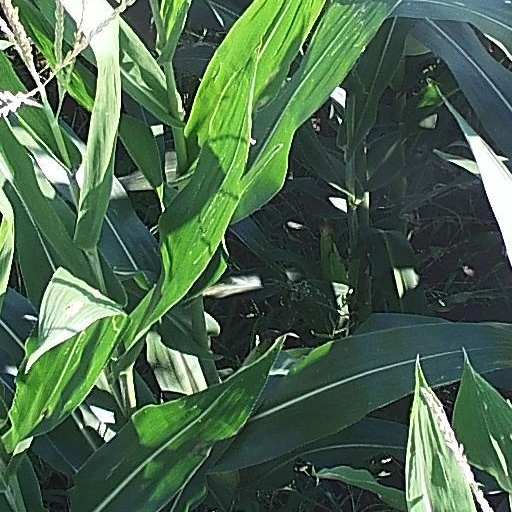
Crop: maize; corn